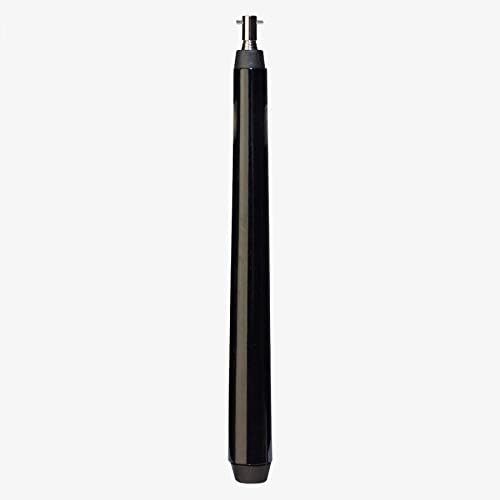
CueStix BHRT Retractable Bridge Stick,
Category: Sports & Outdoors
High Quality Pool and Billiard Product
Features: Great Billiard Product!